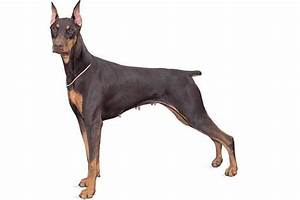
Label: dog